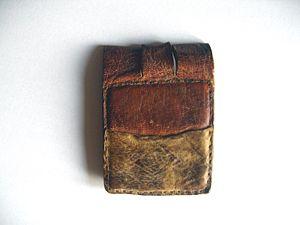
Un grigri est un talisman ou une amulette vaudou qui protège son porteur du diable ou lui porte chance. L'utilisation du mot grigri désigne habituellement un petit sac en tissu porté sur soi. À l'intérieur est placé un mélange d'un ou plusieurs des ingrédients suivants : herbes, huiles, pierres, os, cheveux, ongles, ou autre éléments personnels.